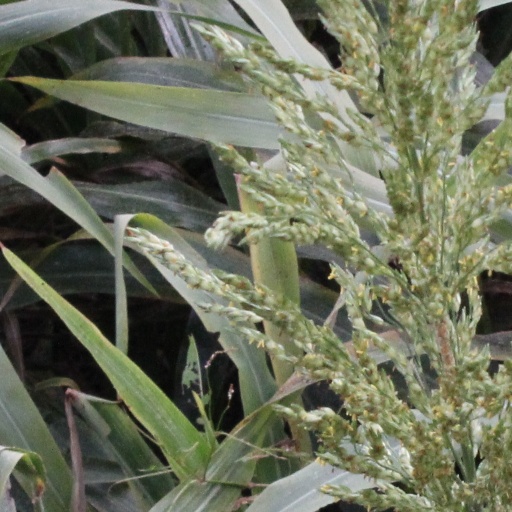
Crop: sorghum